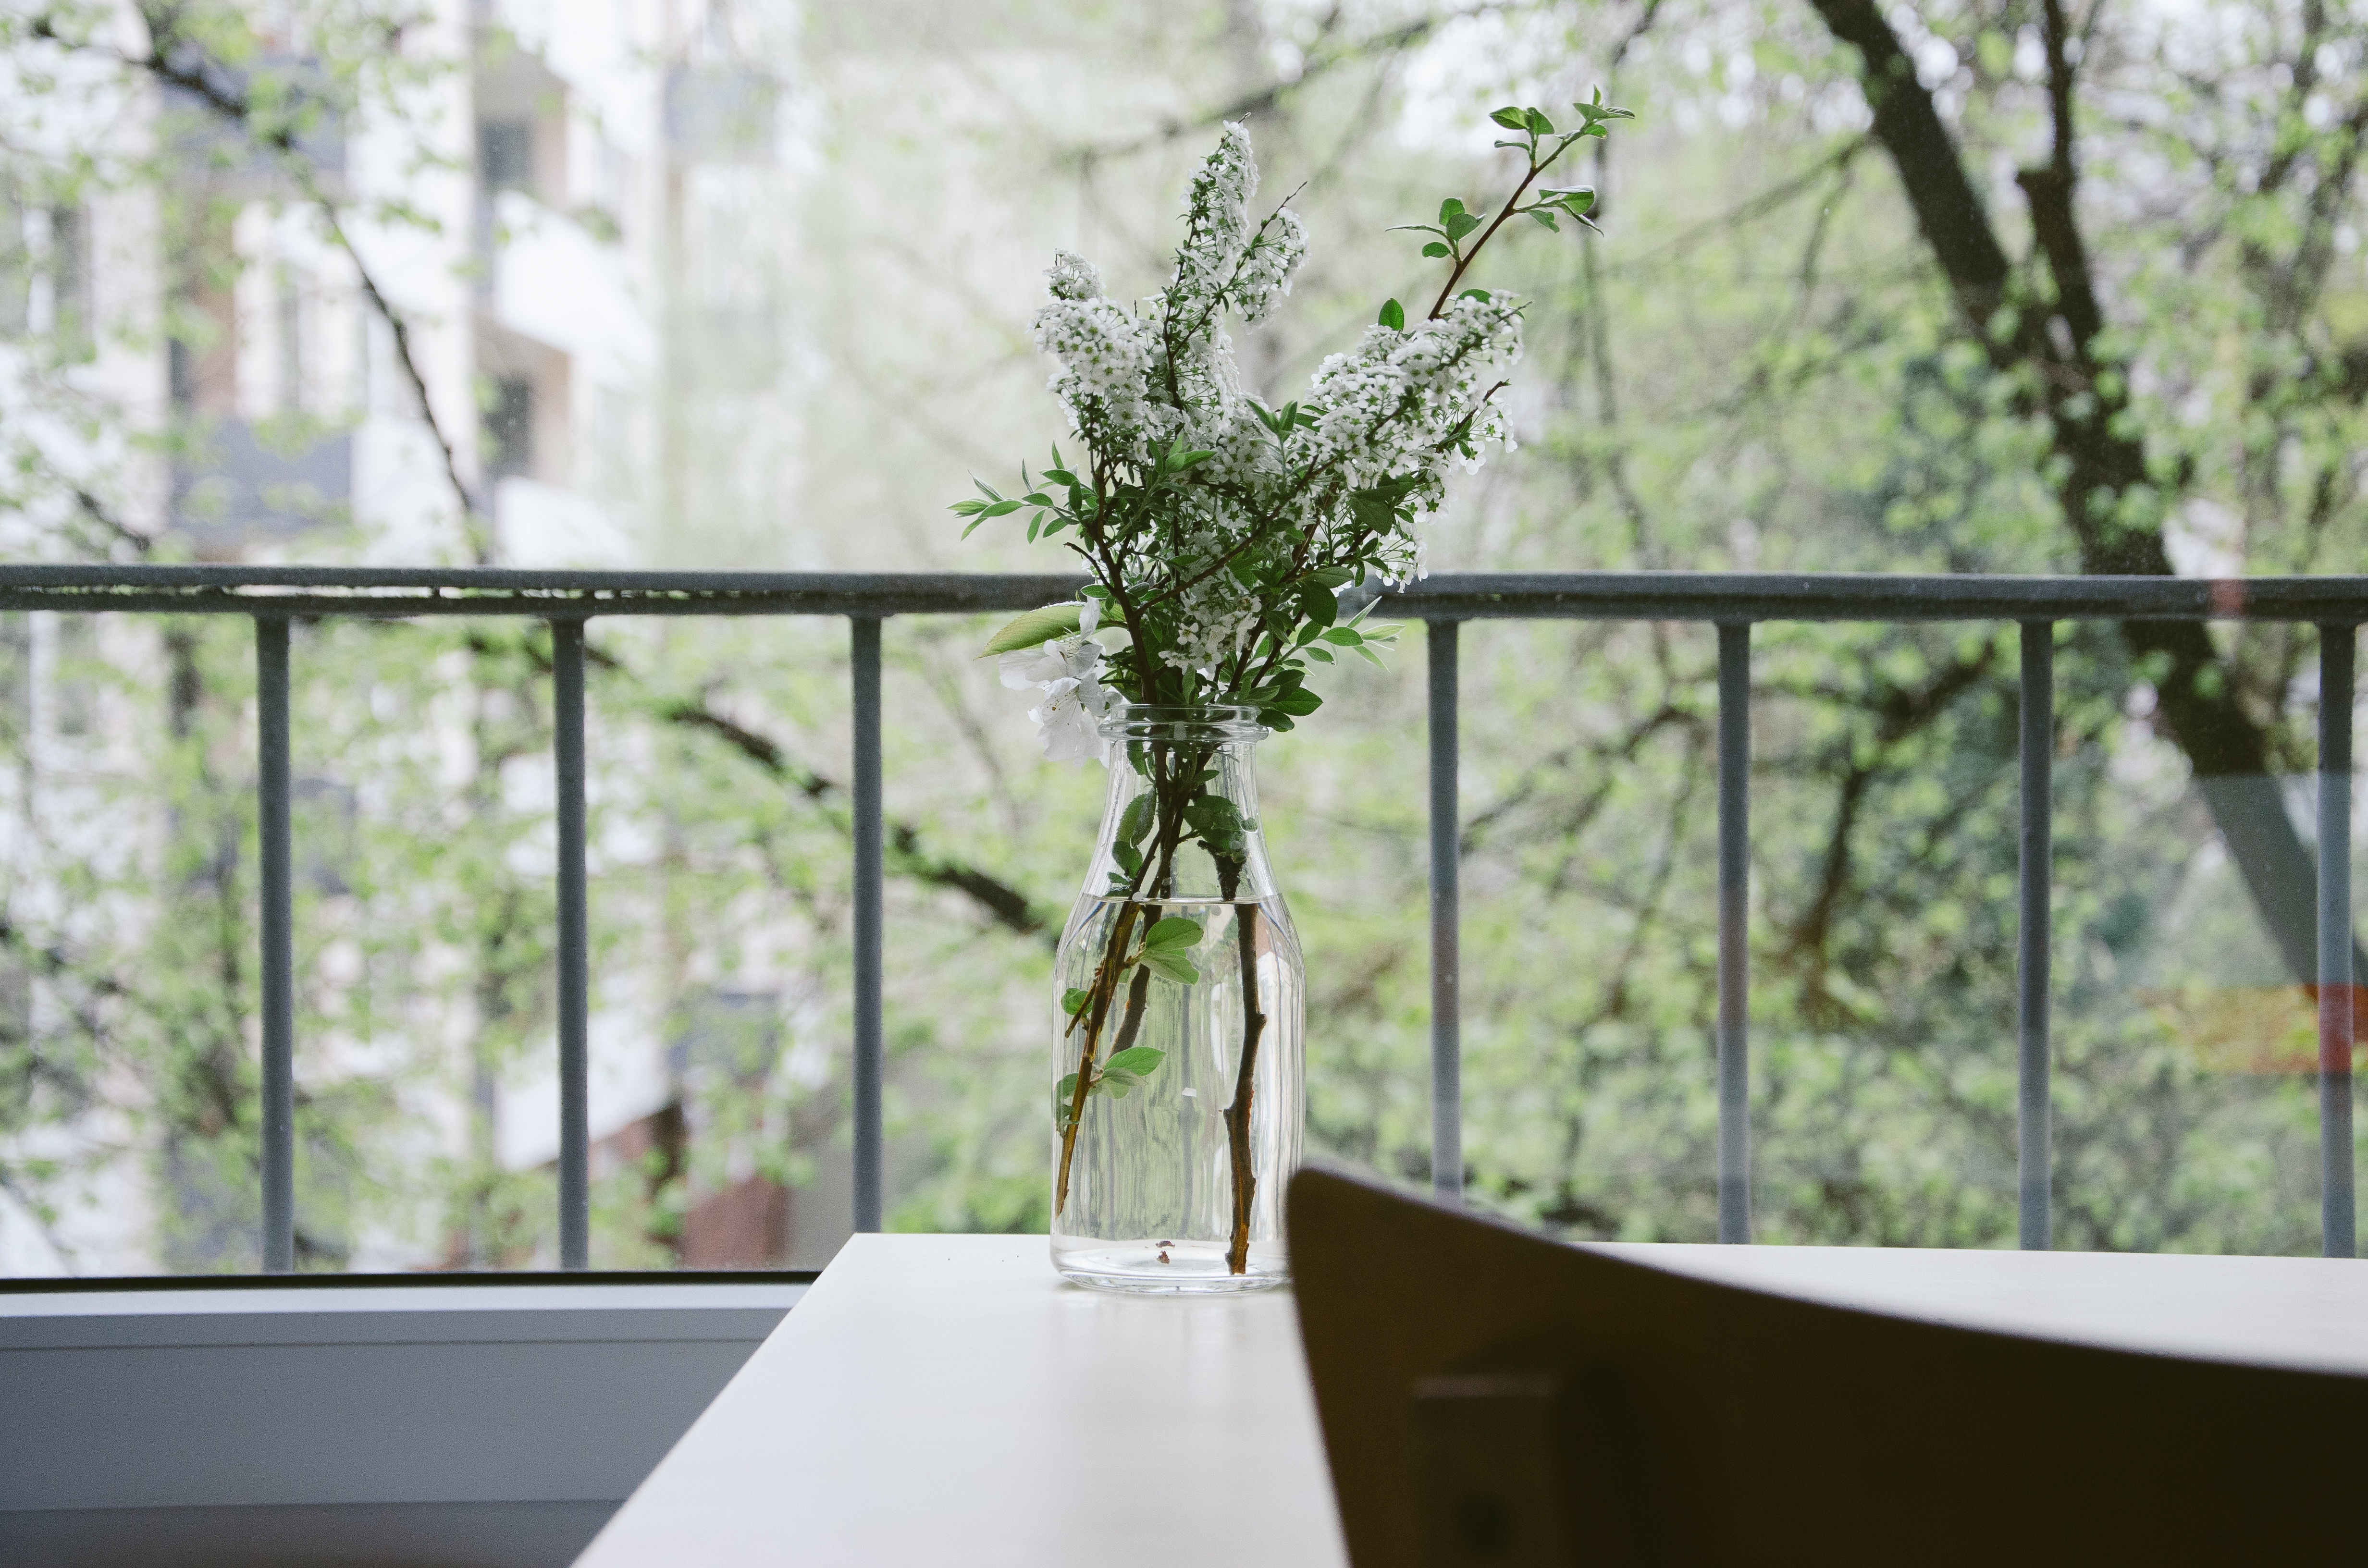
branch, plant, house, flower, interior, glass, home, vase, decoration, spring, green, interior design